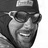
Emotion: happy